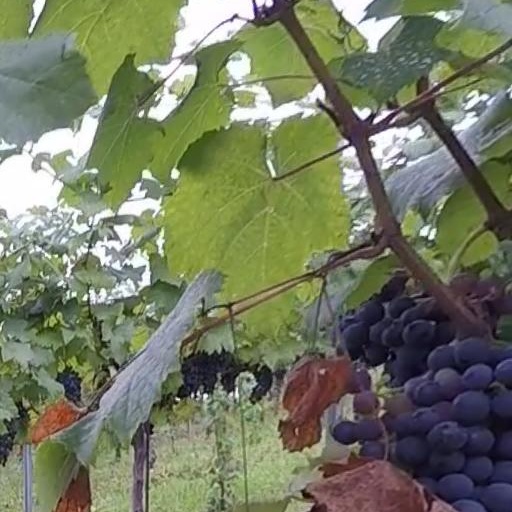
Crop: grape